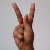
The image shows a hand gesture representing the letter 'K' in Indian Sign Language.